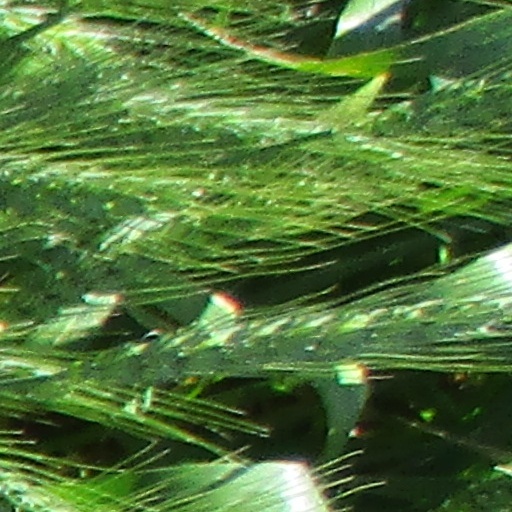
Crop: wheat